Matilda Smith

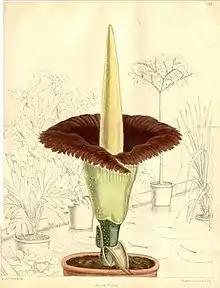
Corpse flower, "Amorphophallus titanum" by Matilda Smith. Plate from "Curtis's Botanical Magazine", 1891. Smith drew this plant during its first blooming at Kew Gardens in 1889.

Matilda Smith was born in Bombay, India, on 30 July 1854, but her family emigrated to England when she was a small child. Her interests in botany and botanical art were fostered by her second cousin Joseph Dalton Hooker, whose daughter Harriet would also go on to become a botanical illustrator. Hooker was then the director of Kew Gardens and a talented draughtsman in his own right, and he brought Smith into the Gardens to train as an illustrator.